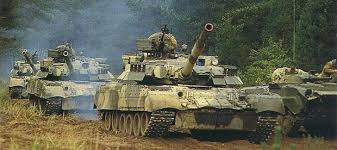
Label: Tank